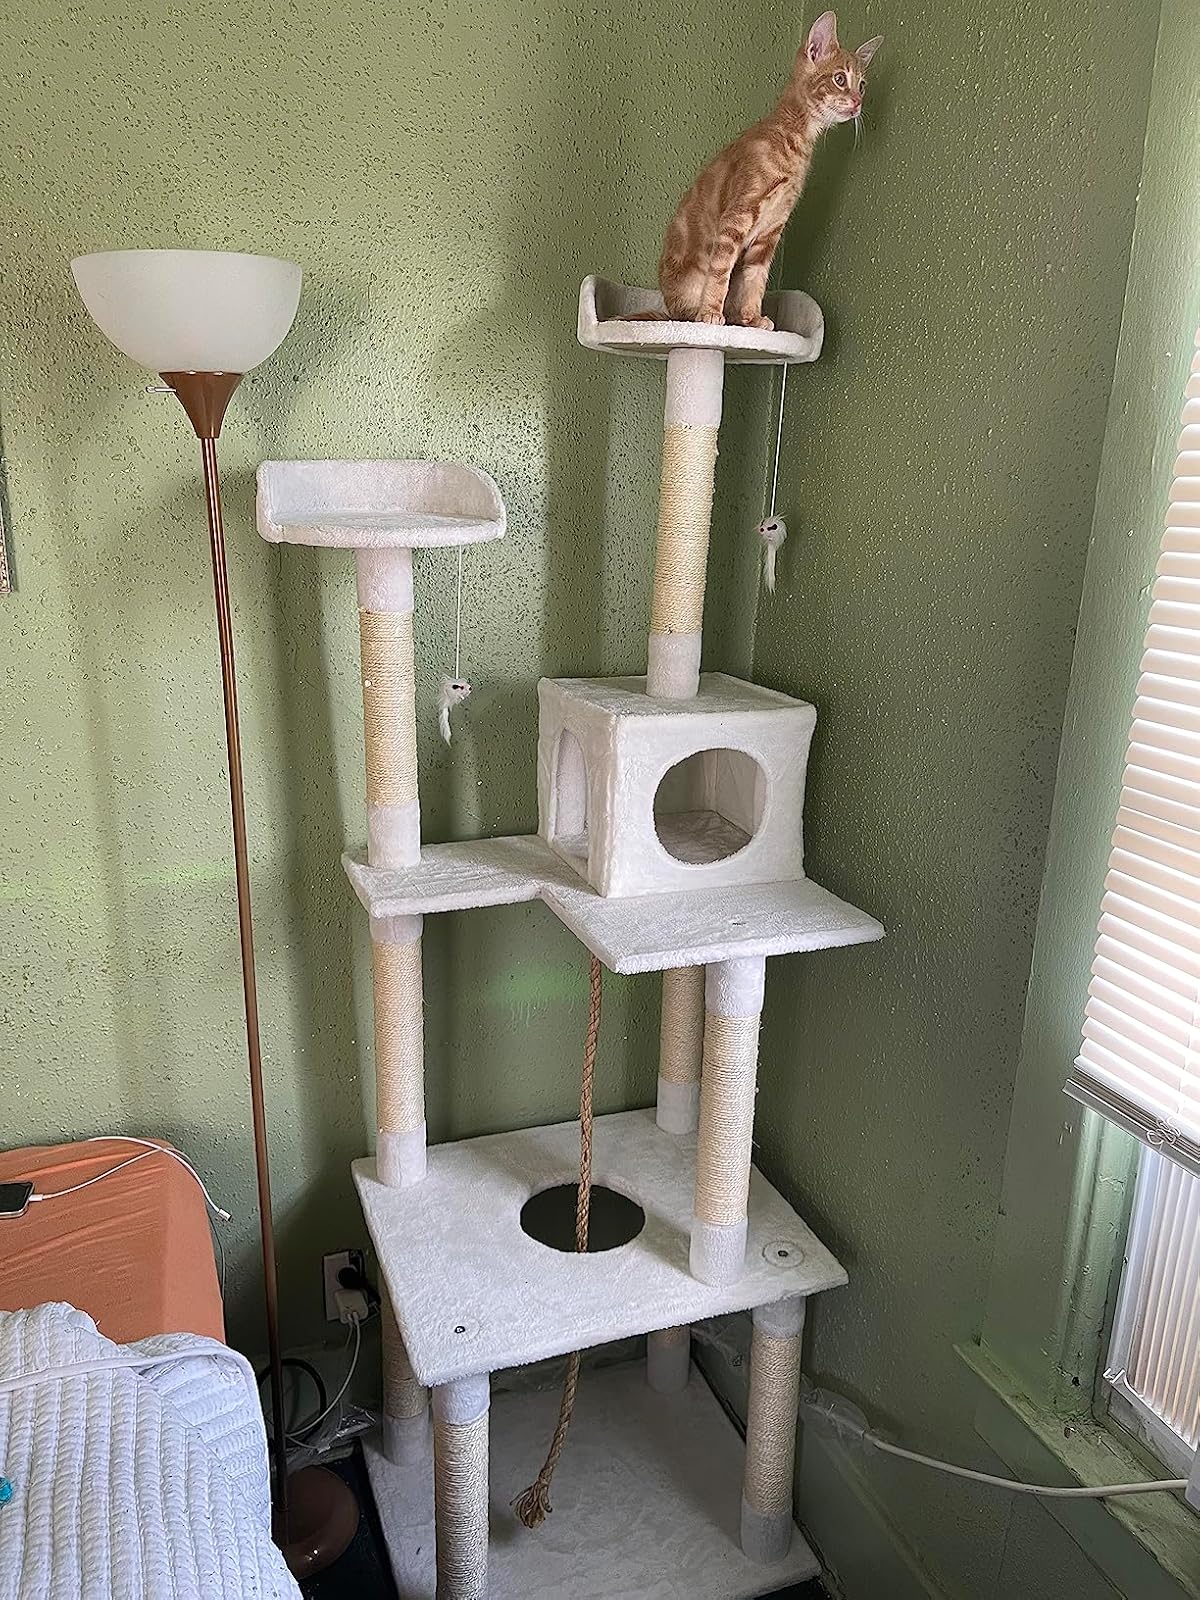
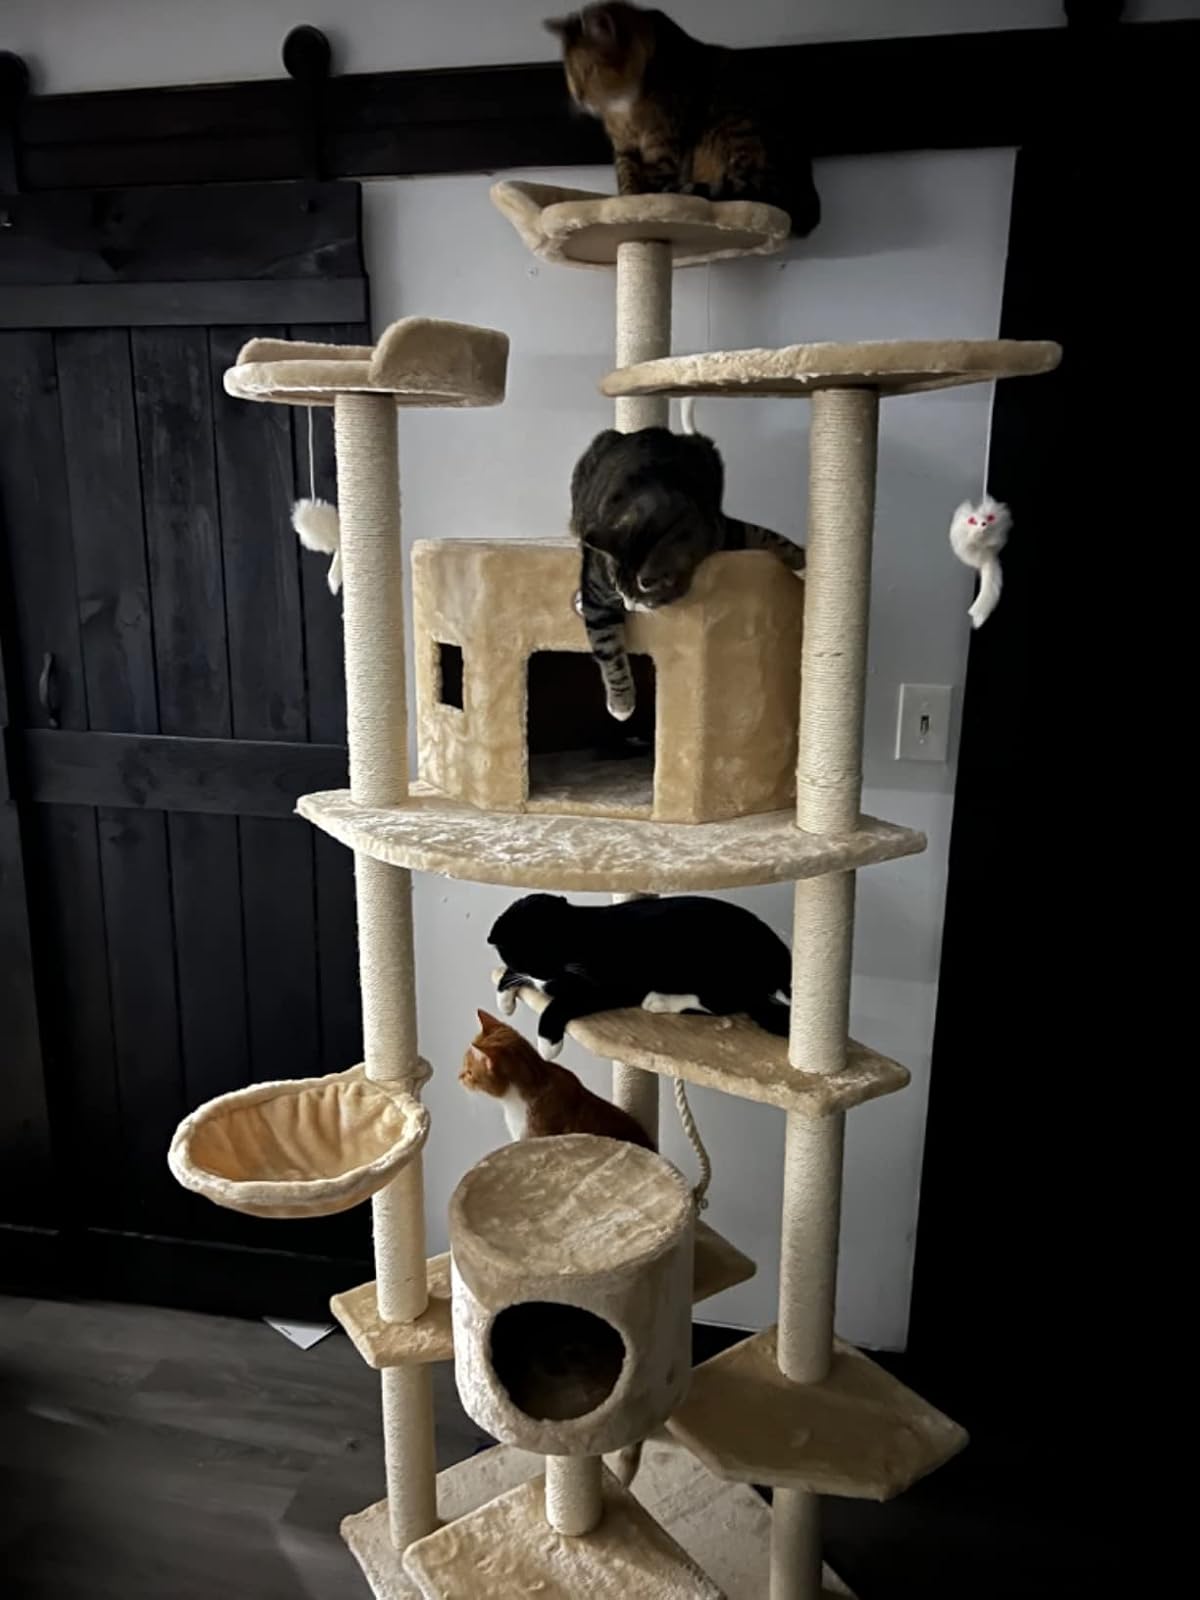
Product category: items_cat tree
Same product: no